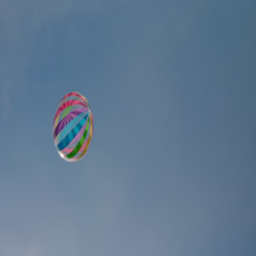
a beautifully colored beach ball enters and leaves the blue sky in slow motion .